Drill purpose rifle

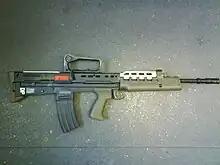
The L103A2 - a drill purpose version of the L98A2

In the United Kingdom an example of a drill purpose rifle was the L59A1 Drill Rifle, which was used mainly by the Army Cadet Force. The rifles are clearly labelled with a white band around the stock and the butt of the rifle with the letters "DP" written in bold black script. In addition, it may be stamped 'DP' above the serial number on the receiver. The rifle was used as a teaching aide. A drill purpose version of the L98A2 Cadet GP Rifle is available, the L103 Cadet Drill Purpose rifle. This rifle cannot be fired. It is only used by cadets for practicing rifle drill, weapons handling tests and are easily identified, as they have white top covers as opposed to the normal green. Some may have their front sight removed, some might not.